Hebron, Texas

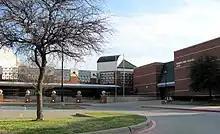
Hebron High School in Carrollton

The Lewisville Independent School District serves Hebron. Hebron High School is in Carrollton.